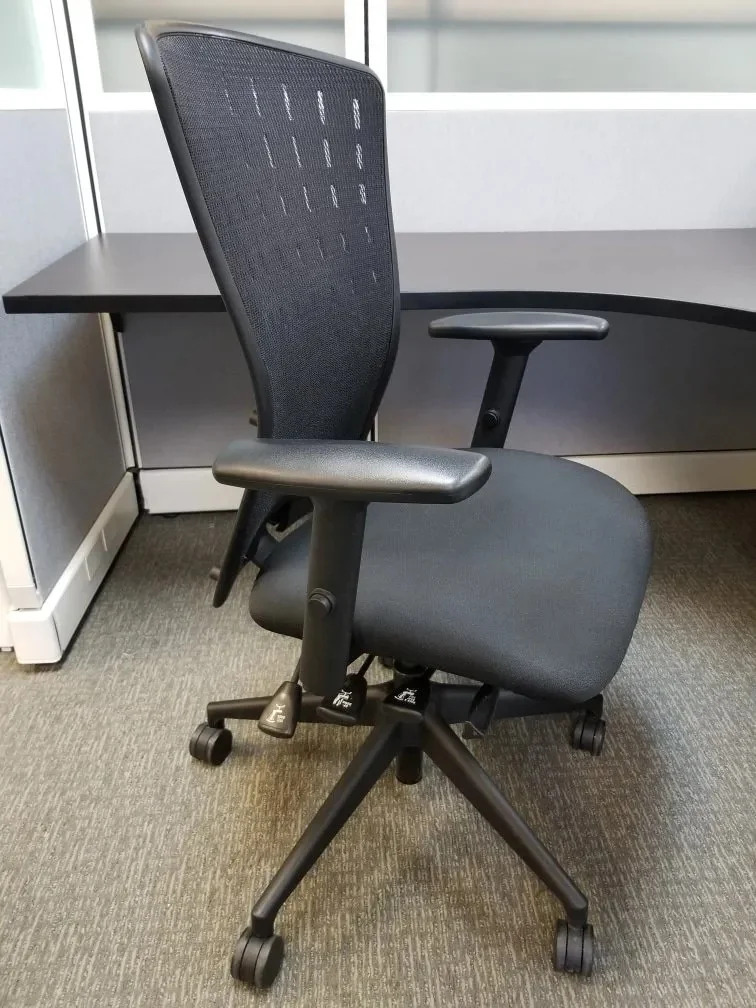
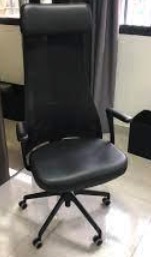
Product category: items_chair
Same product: no